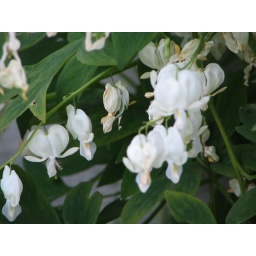
Close Up Flower in the Library flower bed